Siege of Petra (550–551)

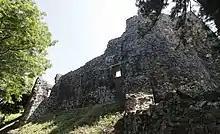
Ruins of a wall and towers of Petra

In 541 AD, the Sasanian King of Kings Khosrow I led a campaign to dominate the strategic country of Lazica on the eastern shore of the Black Sea with the aid of the Lazic king Gubazes II, who had been alienated by the Byzantines under "magister militum per Armeniam" John Tzibus. Since the latter had concentrated his forces in the port city of Petra, capturing this city was the main objective of the Sasanians. After an unsuccessful attempt to break the gate, the Sasanians managed to destroy a tower through mining and breach the fort, forcing the Byzantine garrison to capitulate. Thus, a Sasanian garrison was established in Petra. This assault marked the beginning of the Lazic War.